James Madison University

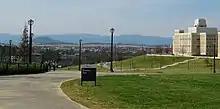
JMU's East Campus overlooks distant mountains.

There are 10 front-end budgeted groups on campus, including the Black Student Alliance (BSA), Inter-Fraternity Council (IFC), Latinx Student Alliance (LSA), Madison Equality, National Association for the Advancement of Colored People (NAACP), Panhellenic, SafeRides, Student Ambassadors (SA), Student Government Association (SGA), and University Program Board (UPB). The funds allocated to these organization are voted on by the SGA, with the exception to the SGA budget which is approved separately by the administration. Some FEB organizations are more active than others, causing debate about their status from year-to-year.